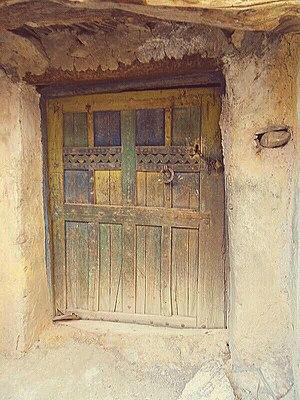
Izerbi est un village berbère de l'Anti-Atlas marocain situé au sud d'Agadir, à 35 km de Tafraout et 94 km de Tiznit dans la région de Souss-Massa.